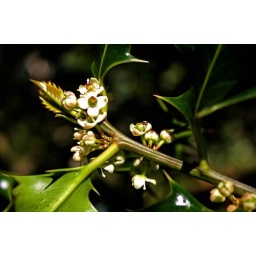
The flower of the Holly tree. Later in the year these will be red berries!